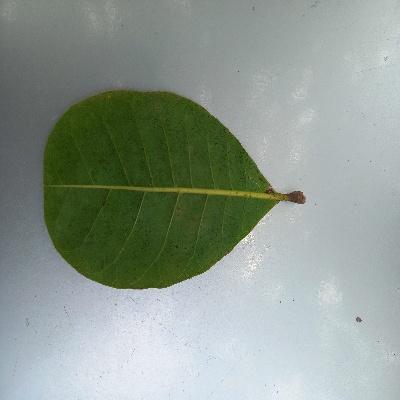
Crop: Cashew
Condition: healthy